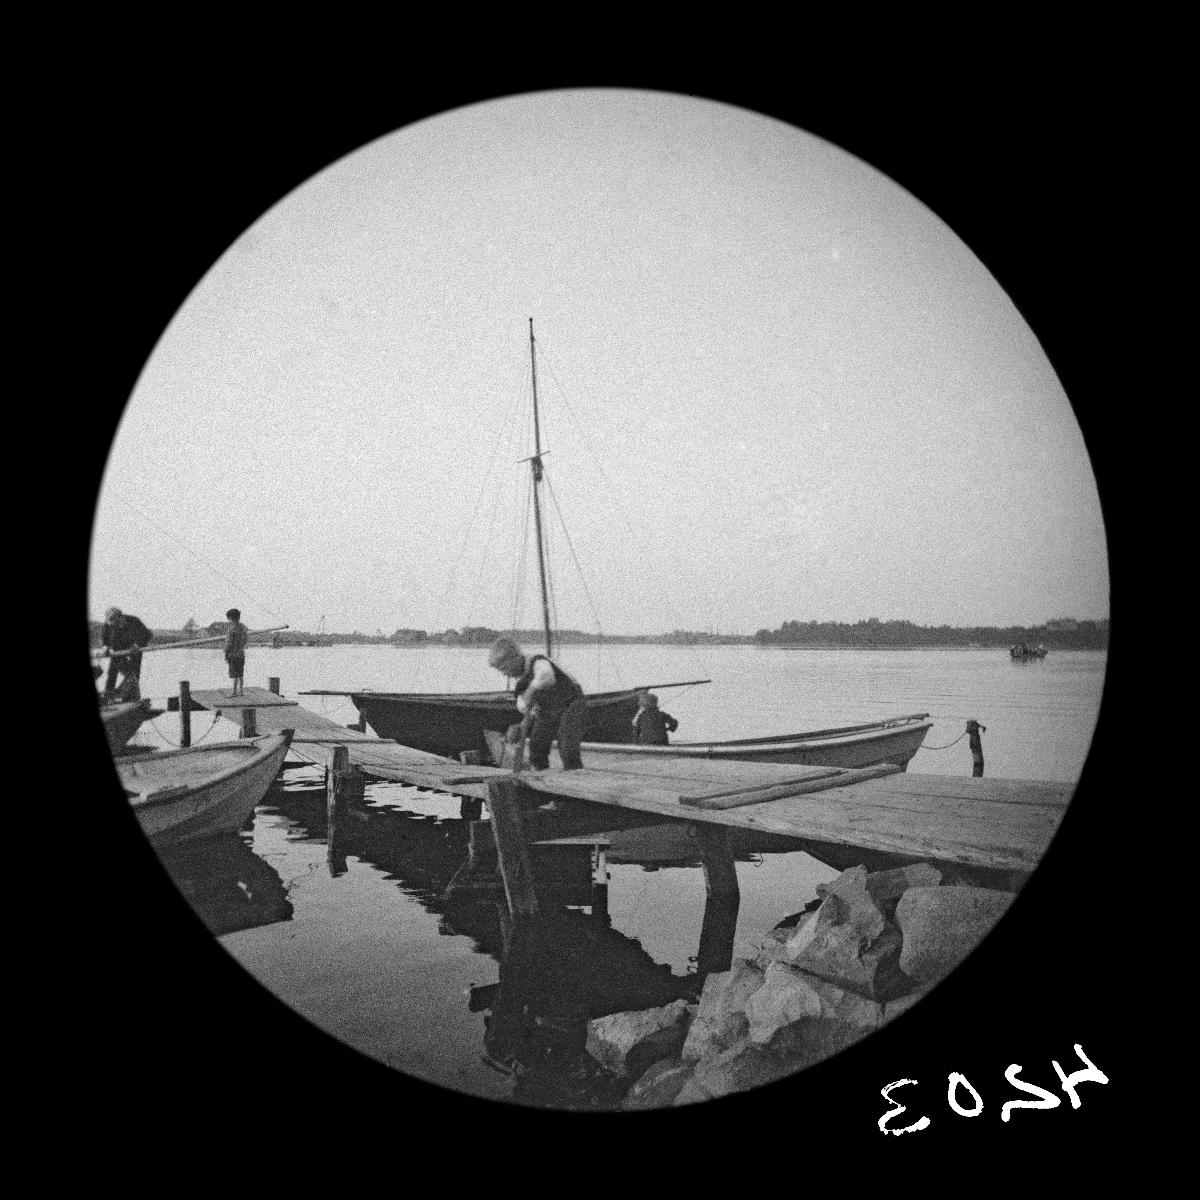
Lapsia laiturilla
sisällön kuvaus: Lapsia laiturilla. mustavalkoinen
Kuvaaja: Wasastjerna, Harald, valokuvaaja
Ajankohta: kuvausaika 1889 toukokuu
Aiheet: vesistöt, meret, rannat, laiturit, veneet, lapset